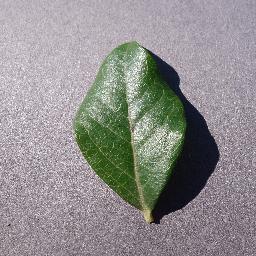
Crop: blueberry
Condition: healthy